Marathon mountain bike race

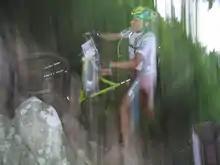
A racer in the Wilderness 101

Non-UCI events routinely cover much longer distances. The typical event in the USA is either based on time, typically 12 or 24 hours, or distance, the most common being . Events based on hours typically allow either people to compete individually or as part of the team. Distance events are almost all solo events. The number of these events and those taking part in them have grown greatly. The first such events began to be held routinely in the early 1990s typically had less than 50 racers. In 2006 nearly 100 events were held and most had more than 150 racers.